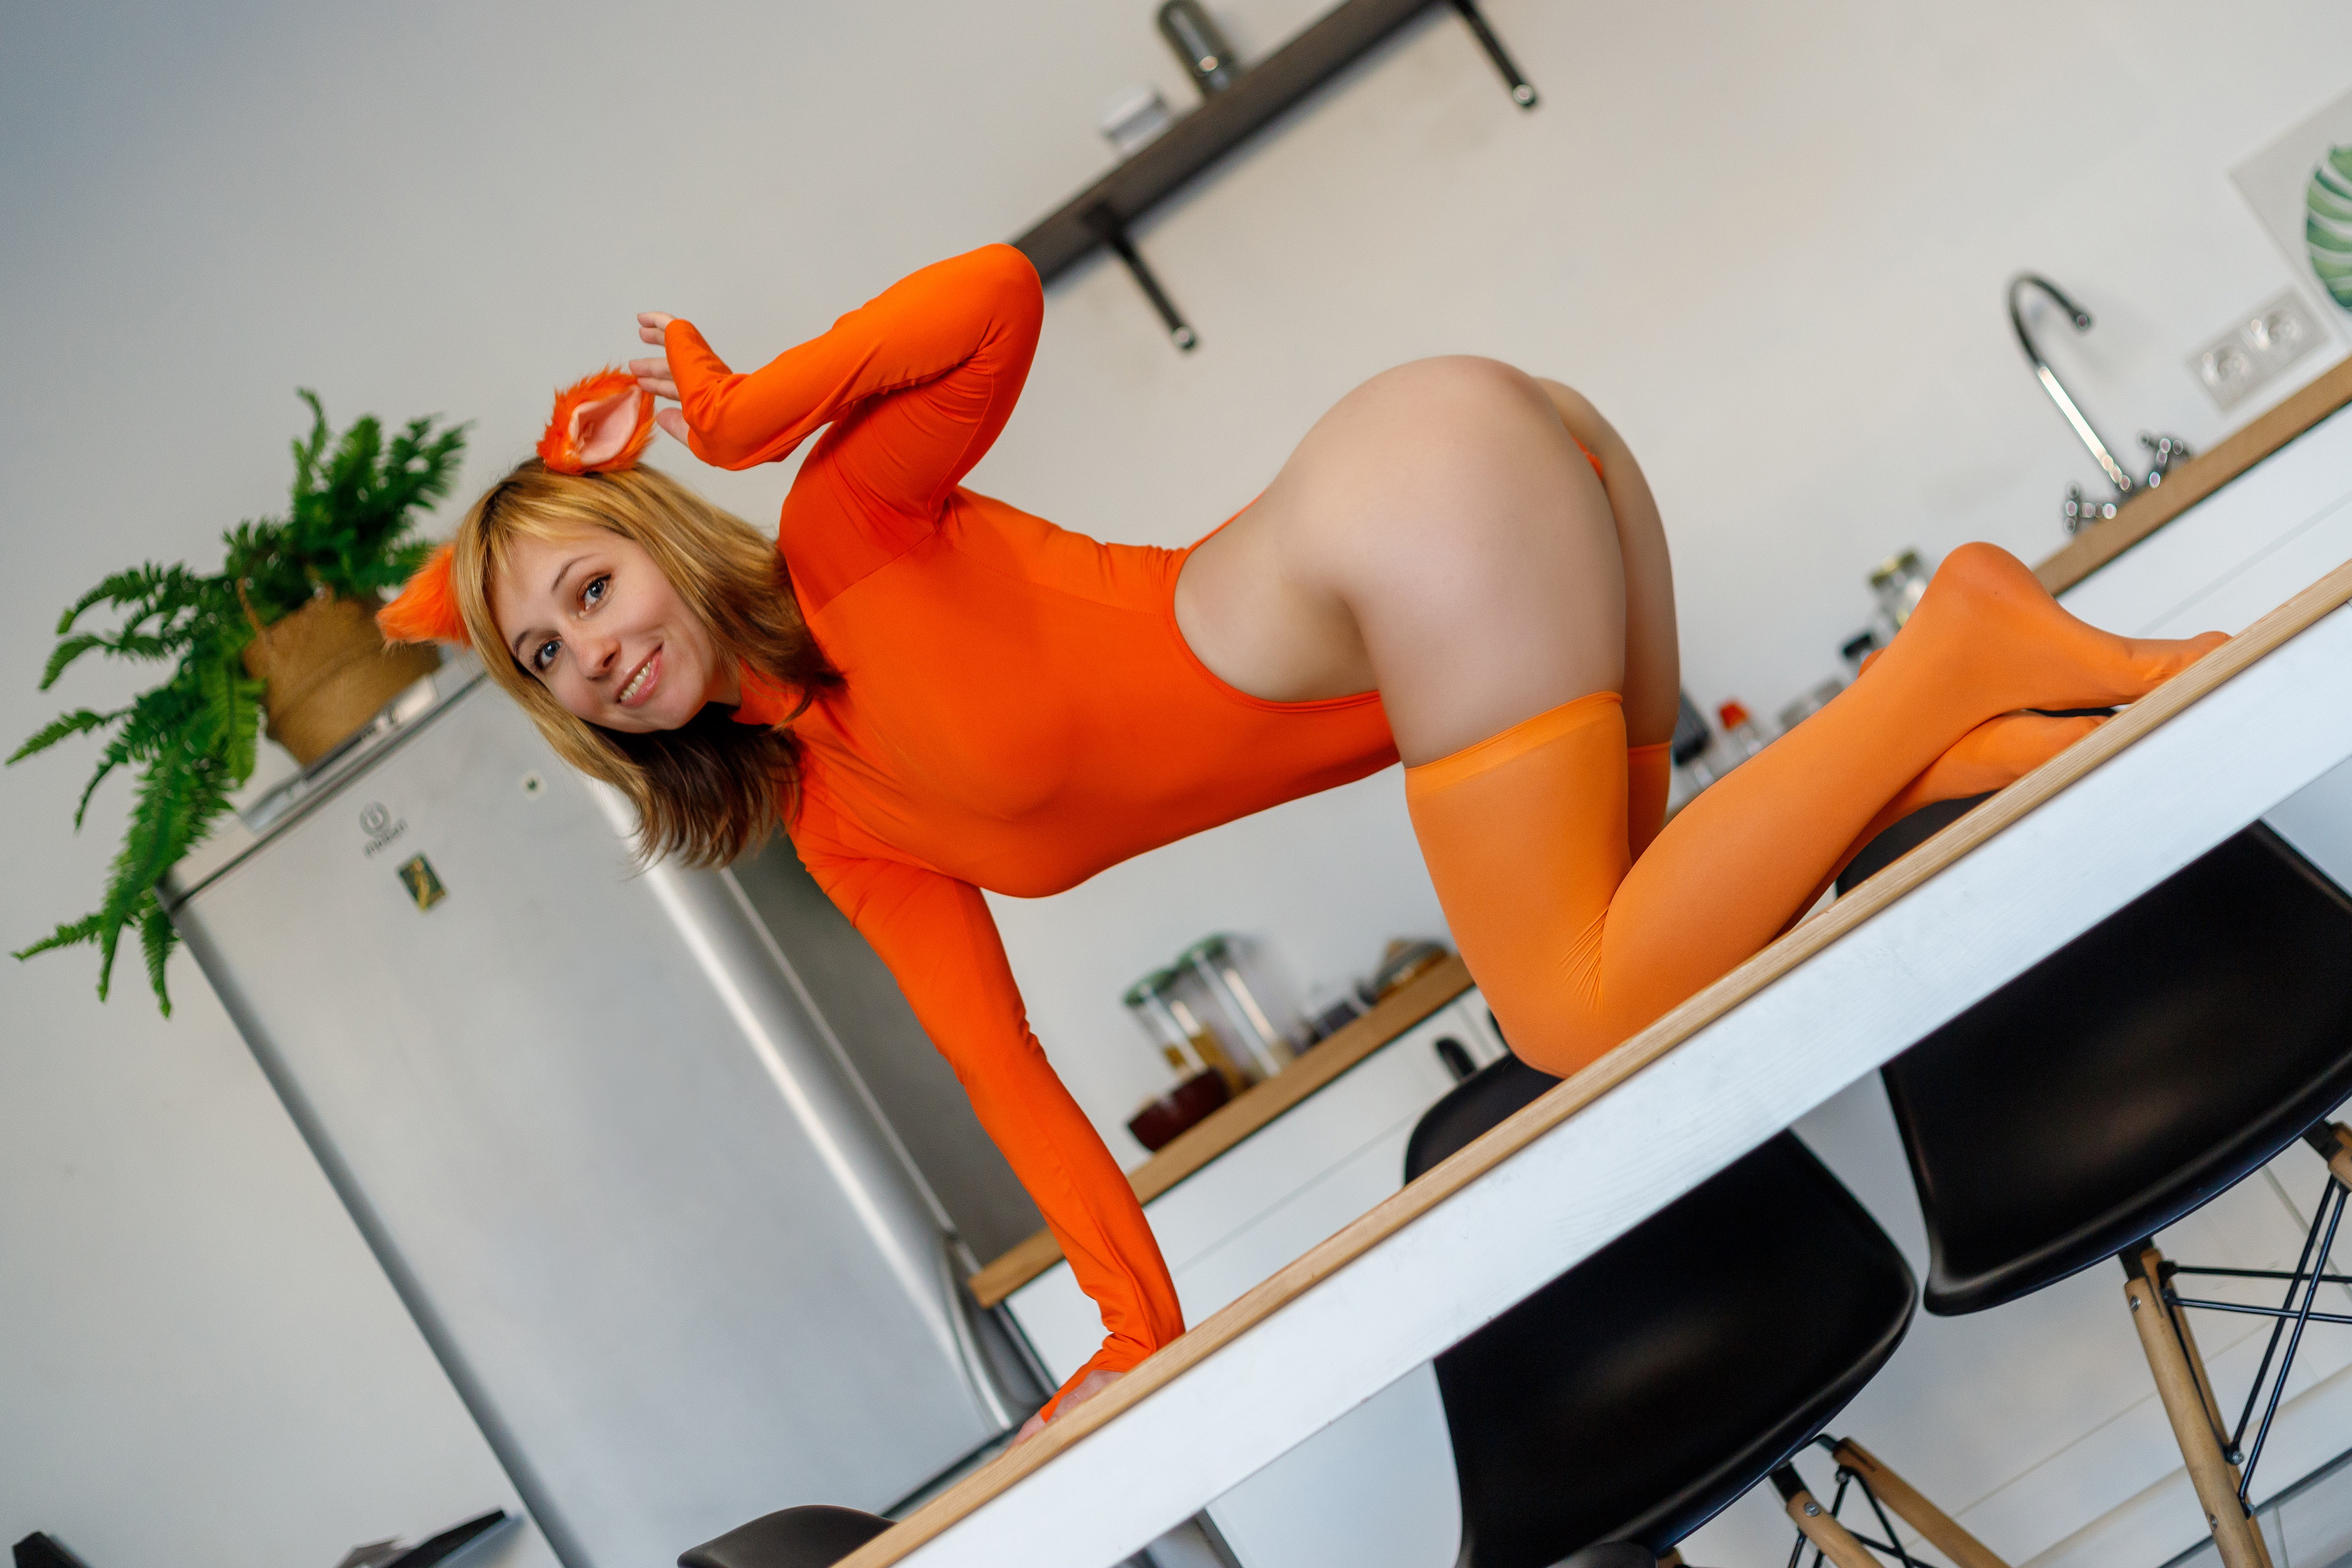
woman, leg, automotive design, orange, thigh, elbow, plant, human leg, waist, shorts, happy, art, knee, fun, room, machine, automotive exterior, leisure, sandal, photo shoot, sitting, abdomen